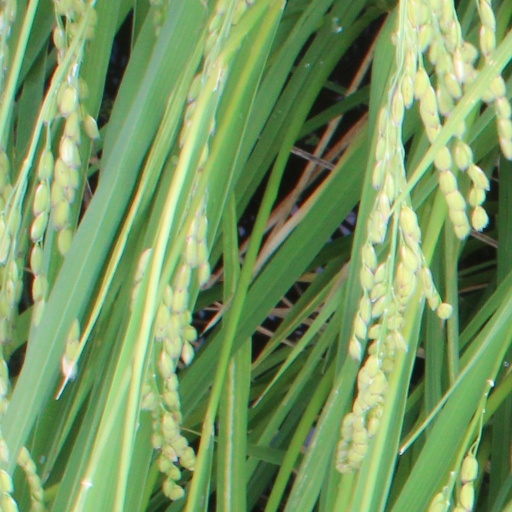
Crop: rice